Lester Piggott

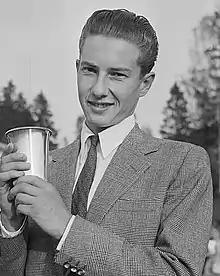
Piggott in 1955

Lester Keith Piggott (5 November 1935 – 29 May 2022) was an English professional jockey and horse trainer. With 4,493 career flat racing wins in Britain, including a record nine Epsom Derby victories, he is widely regarded as one of the greatest flat racing jockeys of all time and the originator of a much-imitated style. Popularly called "The Long Fellow", he was known for his competitive personality, restricting his weight and, on occasion, not sparing the whip, such as in the 1972 Derby. Piggott was convicted of tax fraud in 1987 and sentenced to three years in prison, but served just over a year.